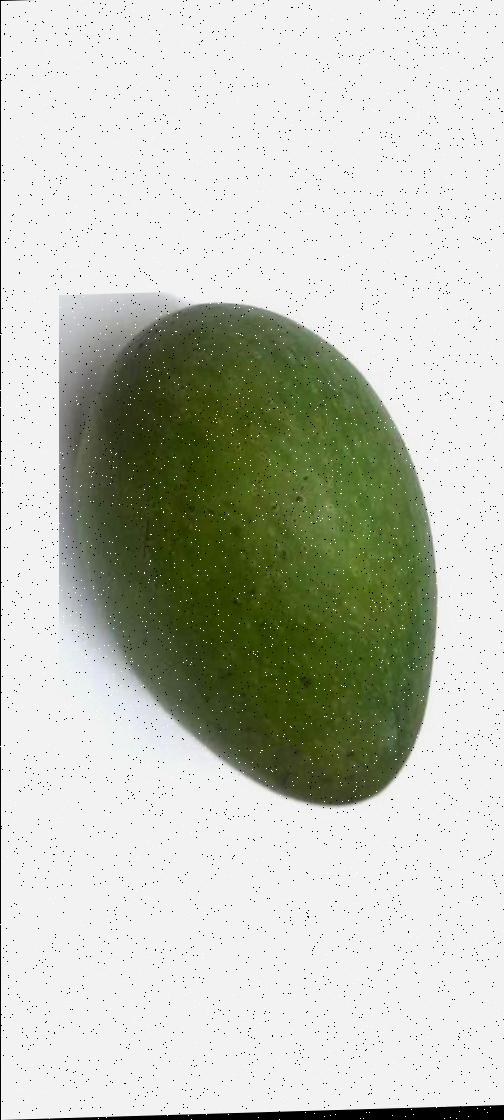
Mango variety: Ashshina Zhinuk